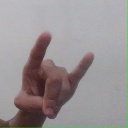
अक्षर: च